List of Liberty ships (R)

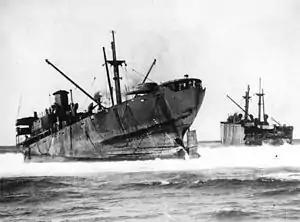
The wreck of "Rufus King".

was built by California Shipbuilding Corporation. Her keel was laid on 6 October 1941. She was launched on 11 March 1942 and delivered on 29 May. Built for the WSA, she was operated under the management of Pacific Far East Lines. She was driven ashore at Point Lookout, Australia on 7 July 1942 whilst on a voyage from Los Angeles to Brisbane, Australia. She broke in two and was declared a total loss. The bow section was salvaged by the United States Army and towed to Milne Bay. It was rebuilt as a lighter, dubbed "Half Rufus". The stern section was used as a target ship by the Royal Australian Air Force.